Detective Chinatown 3

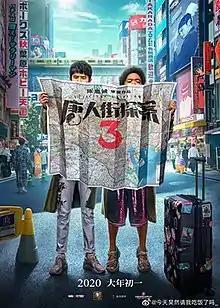
Theatrical release poster with original release date

Detective Chinatown 3 is a 2021 Chinese comedy mystery buddy film directed and written by Chen Sicheng, starring Wang Baoqiang and Liu Haoran. It is a sequel to "Detective Chinatown 2" (2018) and is the third installment in the "Detective Chinatown" series. It was released on 12 February 2021.